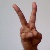
The image shows a hand gesture representing the letter 'V' in Indian Sign Language.